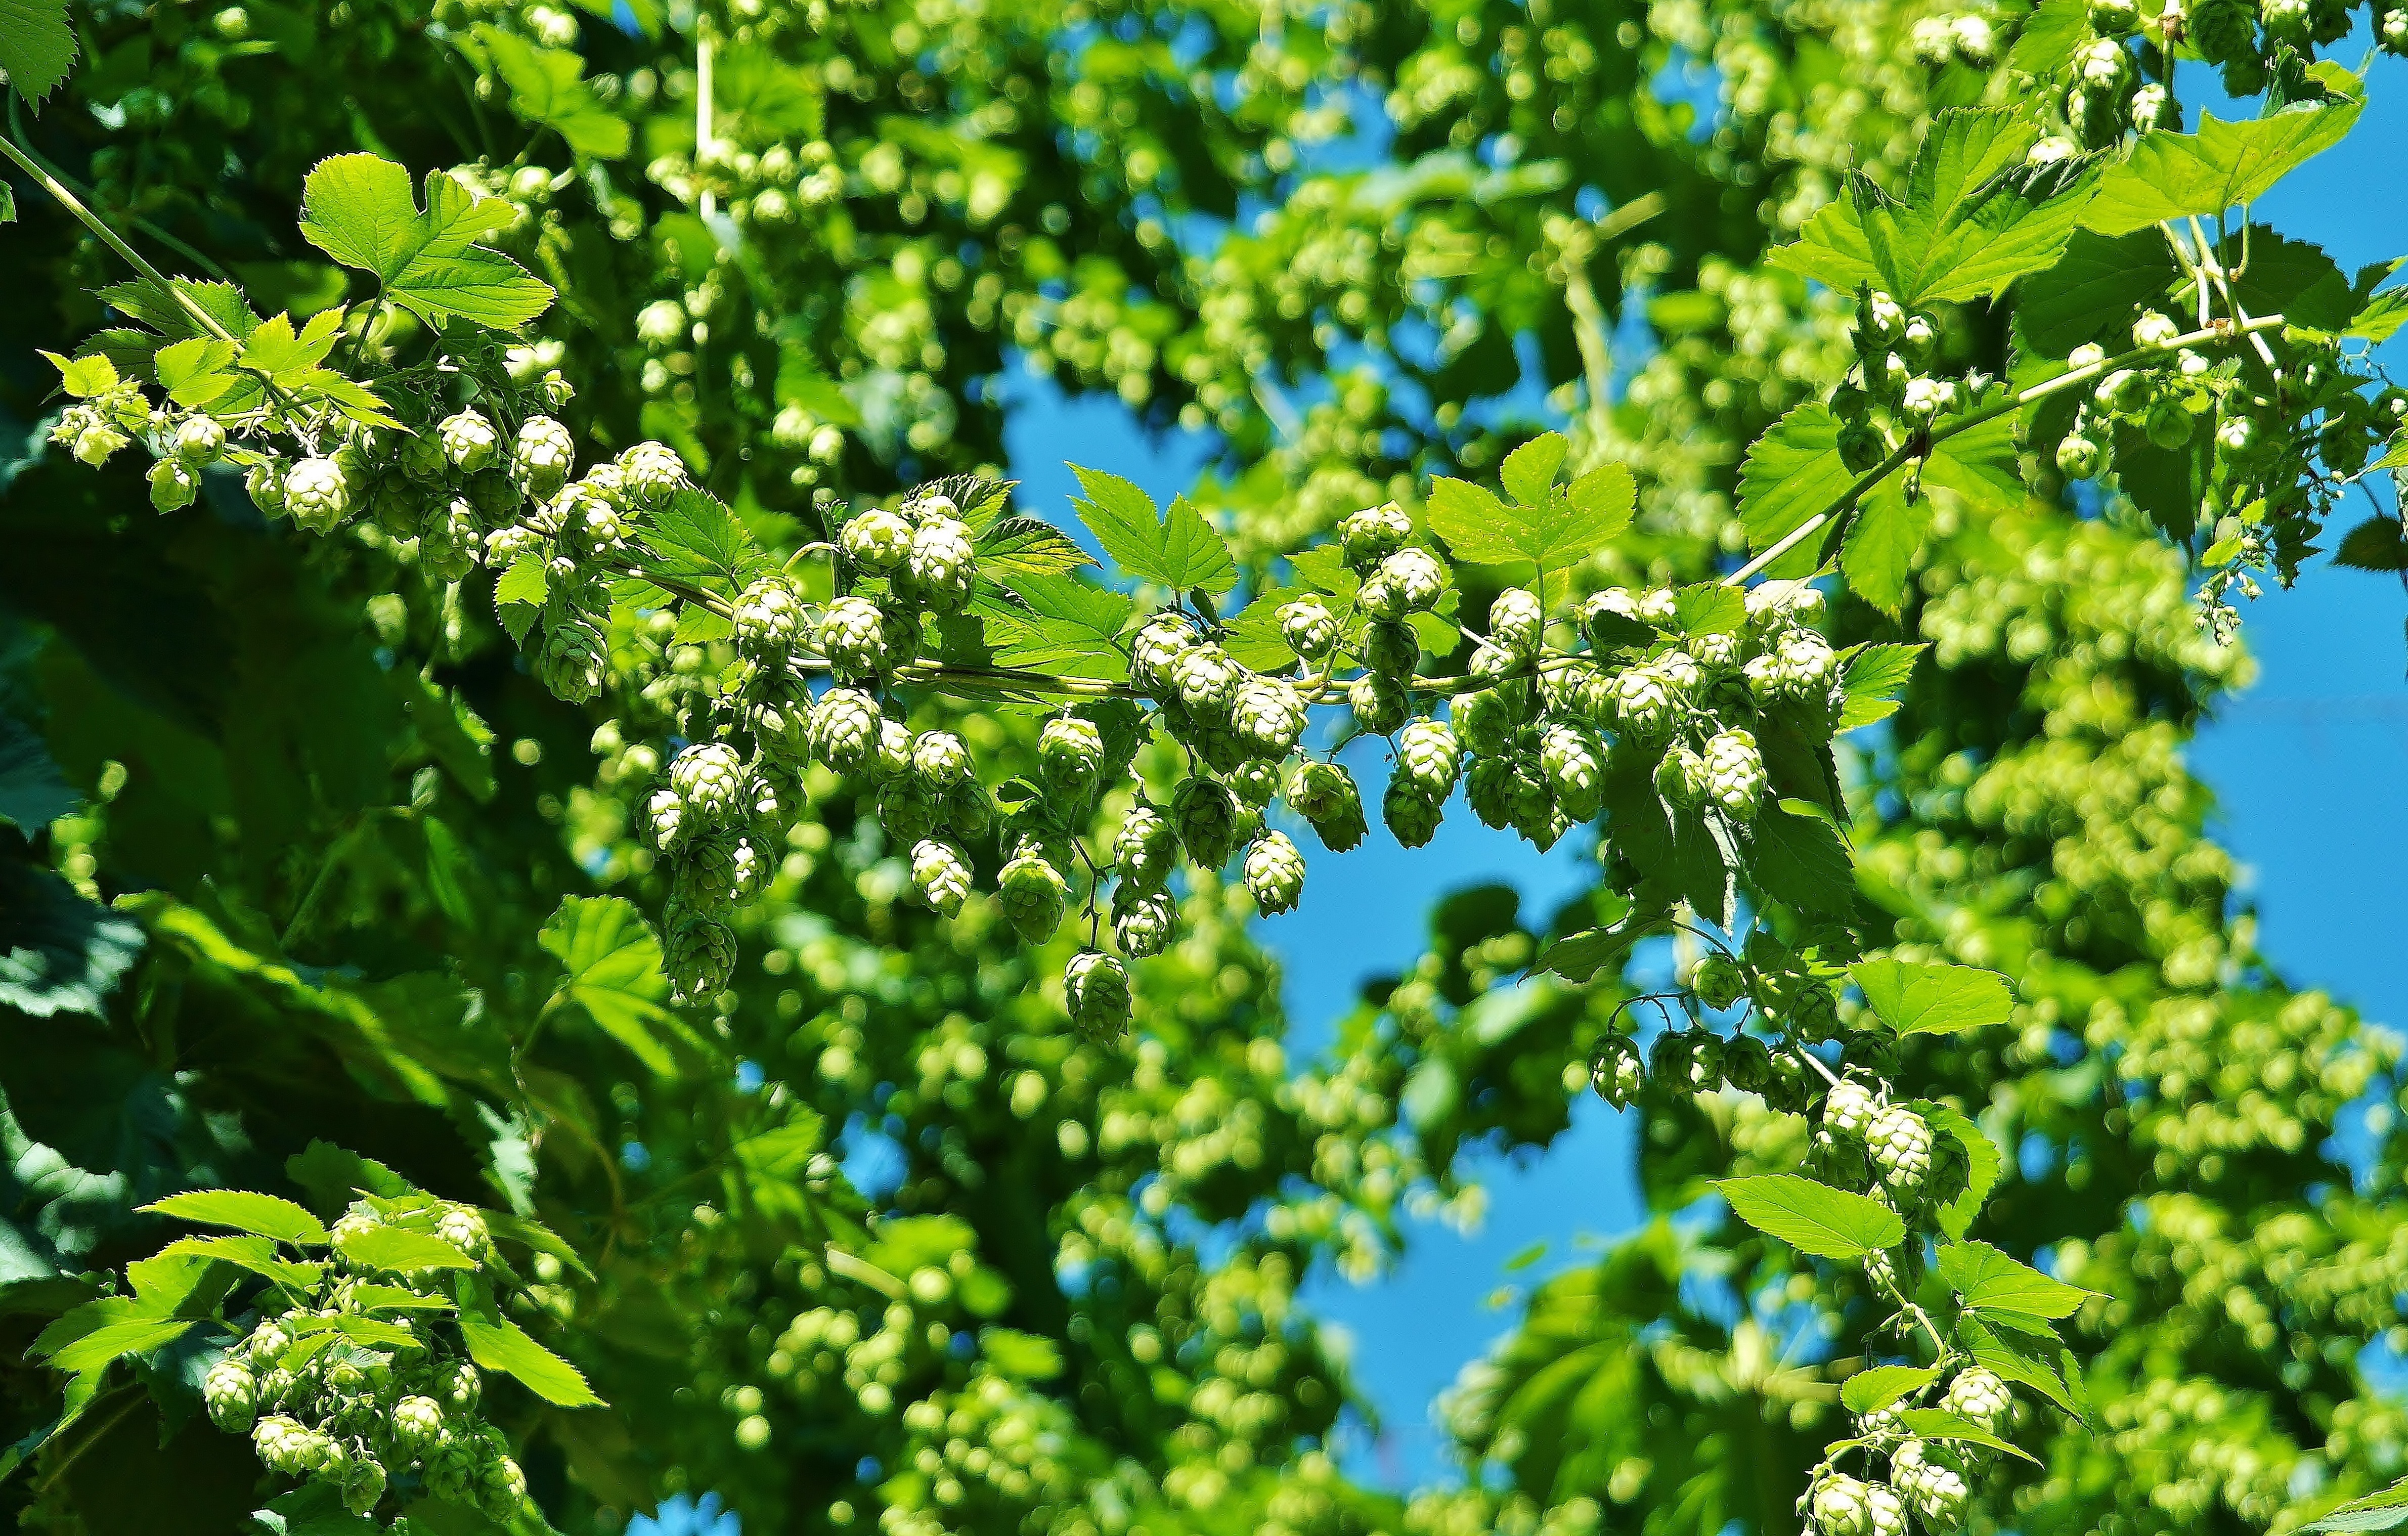
tree, nature, branch, blossom, plant, fruit, leaf, flower, foliage, food, green, harvest, herb, produce, climber, beer, leaves, shrub, bavaria, brew, hops, flowering plant, umbel, hops fruits, hopfendolde, hop vines, hallertau, holledau, pluck, hop harvest, woody plant, land plant